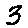
Label: 3